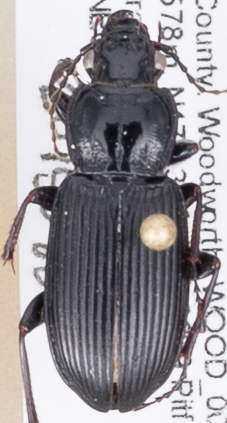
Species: Pterostichus melanarius melanarius
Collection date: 2015-08-05
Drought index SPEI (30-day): -0.788
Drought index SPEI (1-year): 0.23
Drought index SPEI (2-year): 0.54